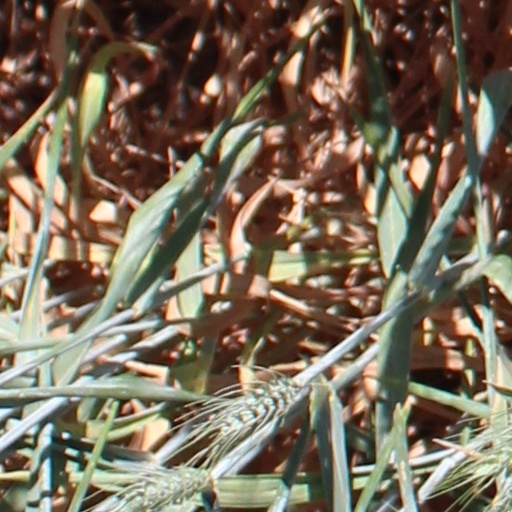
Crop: wheat